Batrachochytrium dendrobatidis

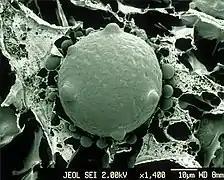
Scanning electron micrograph of a frozen intact zoospore and sporangia of the chytrid fungus ("Batrachochytrium dendrobatidis"), CSIRO

"B. dendrobatidis" infects the keratinized skin of amphibians. The fungus in the epidermis has a thallus bearing a network of rhizoids and smooth-walled, roughly spherical, inoperculate (without an operculum) sporangia. Each sporangium produces a single tube to discharge spores.